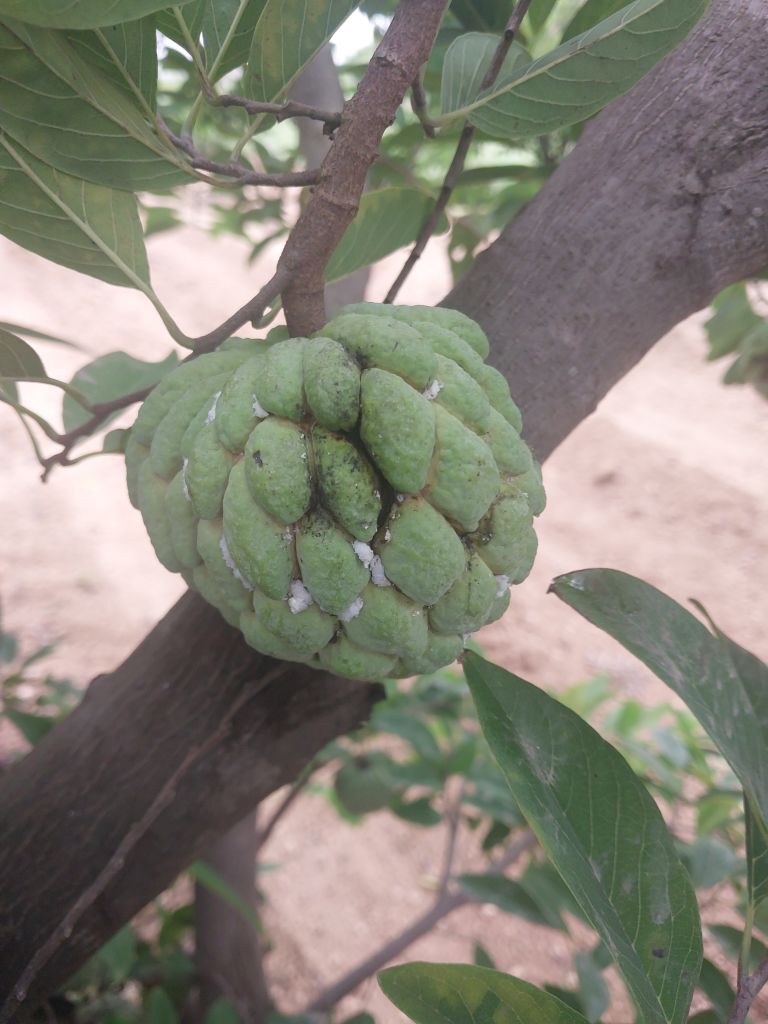
Disease label: Athracnose